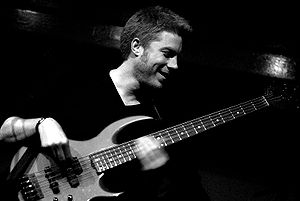
Kyle Eastwood
Kyle Eastwood på Jazz Cafe i London i 2005.
Kyle Eastwood er en amerikansk jazzbassist og musiker. Han er søn af skuespilleren og filminstruktøren Clint Eastwood og hans tidligere ægtefælde Maggie Johnson.